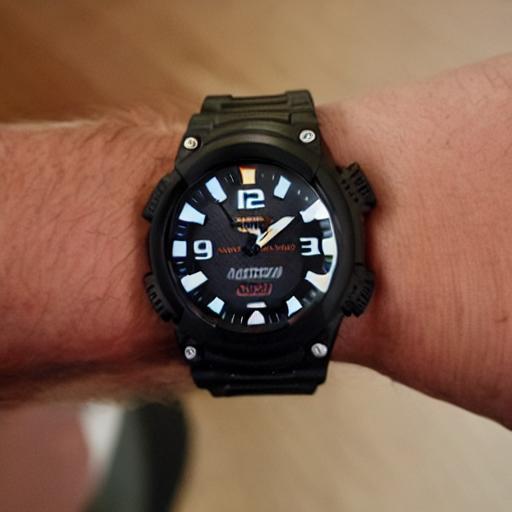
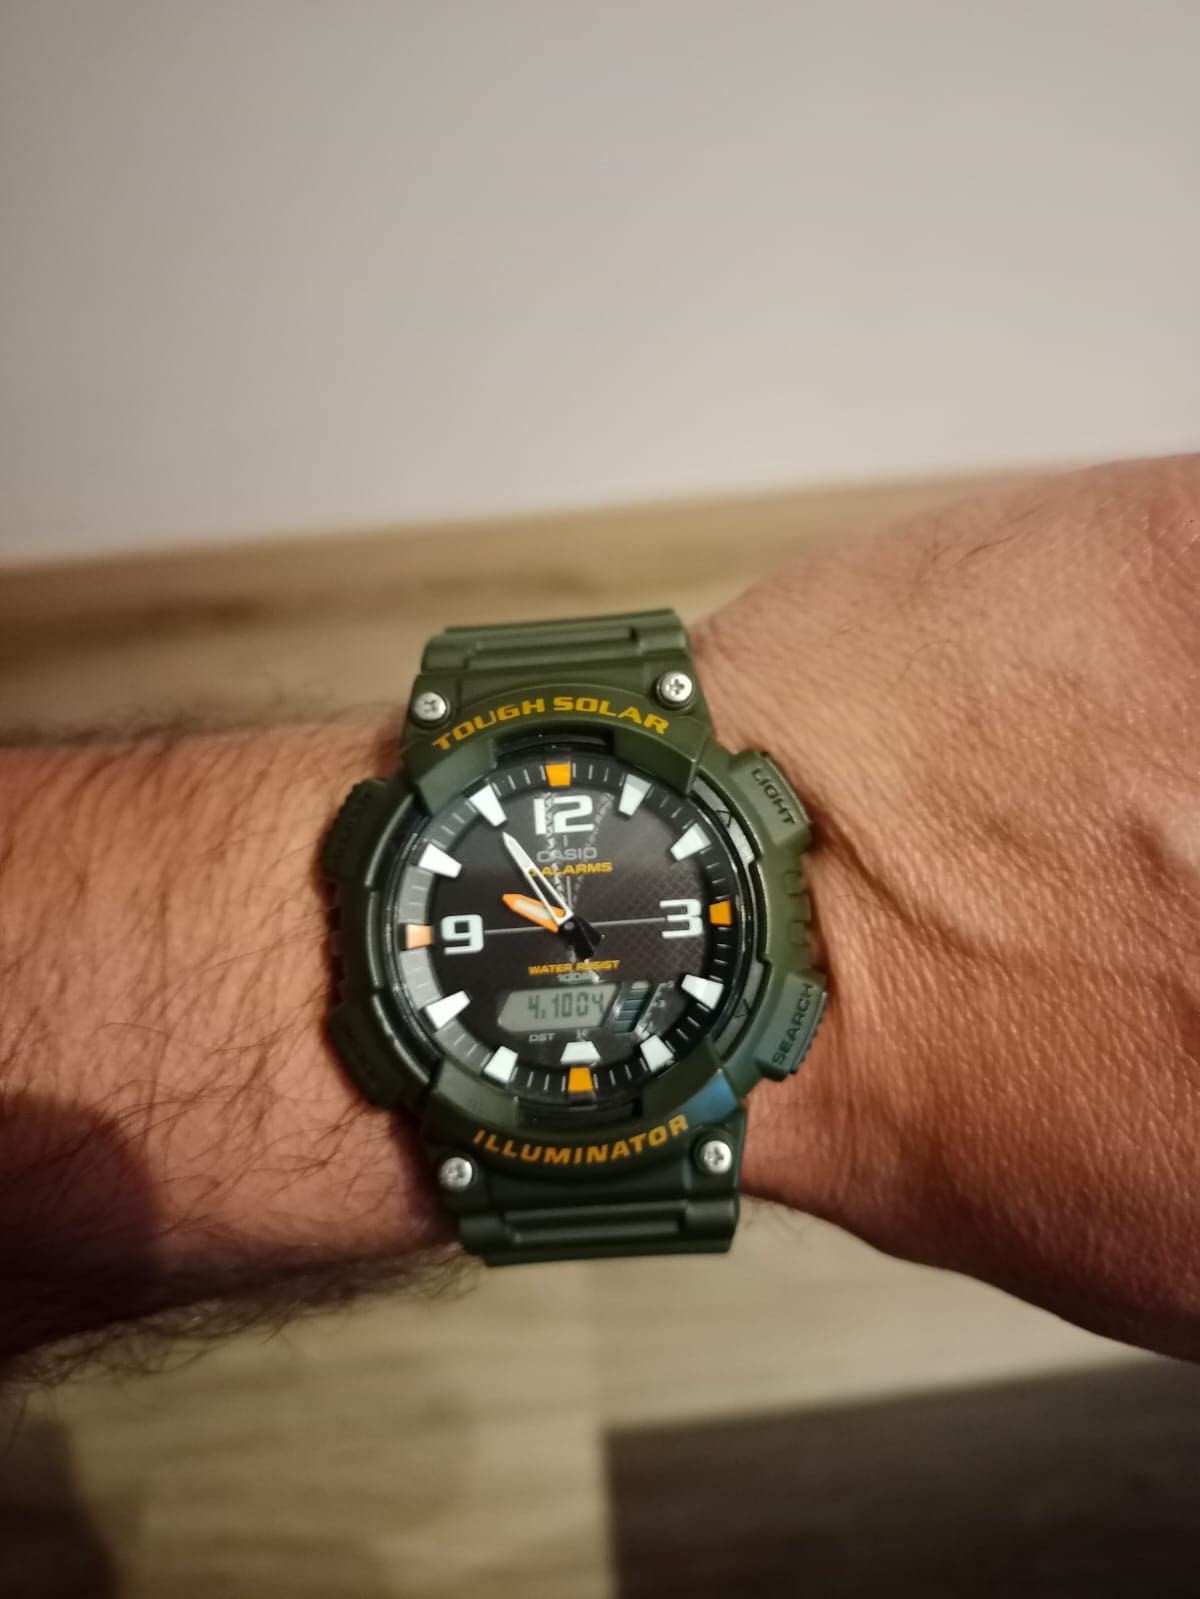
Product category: accessories_watch
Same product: no